Granby, Quebec

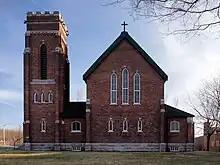
St. George's Anglican Church.

Granby has many parks and fountains, including the Daniel-Johnson, Victoria, Terry Fox, Miner, Pelletier, and Kennedy parks.